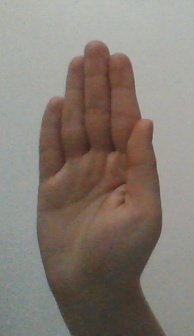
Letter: seen